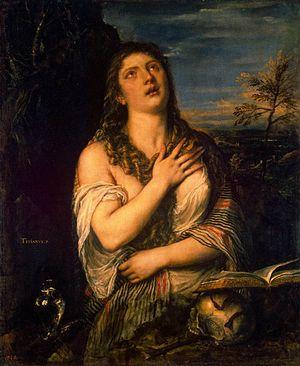
Alessandro Scarlatti est l'un des principaux compositeurs de musique baroque et l'un des premiers grands musiciens classiques.